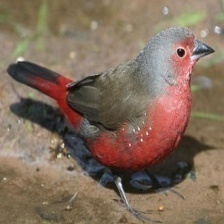
Species: AFRICAN FIREFINCH
Scientific name: LAGONOSTICTA RUBRICATA
ImageNet parent category: house_finch